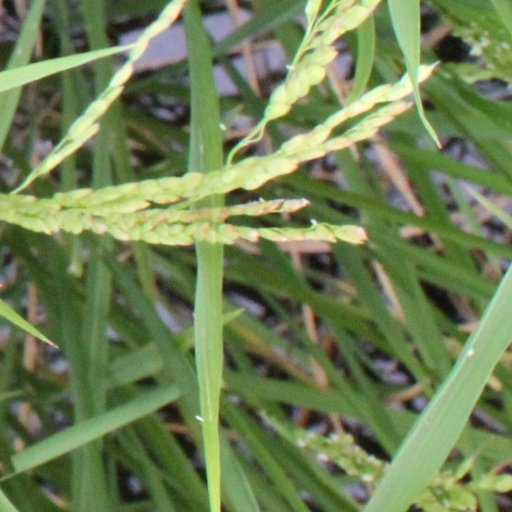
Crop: rice